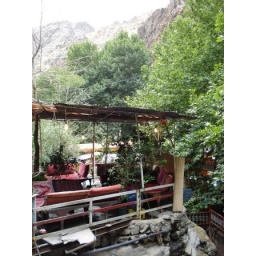
Traditional tea house in the mountains north of Tehran.